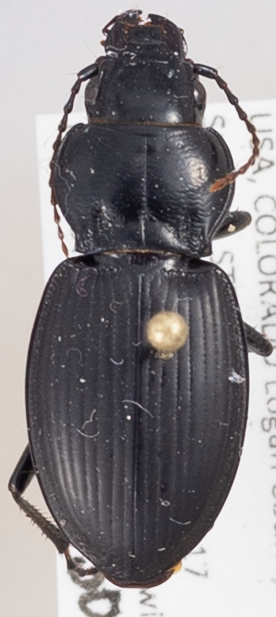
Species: Cyclotrachelus torvus
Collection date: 2015-06-11
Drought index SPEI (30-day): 1.058
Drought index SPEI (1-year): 1.69
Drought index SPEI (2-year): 1.45